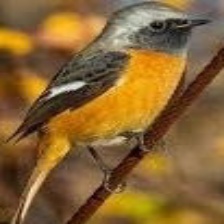
Species: DAURIAN REDSTART
Scientific name: PHOENICURUS AUROREUS